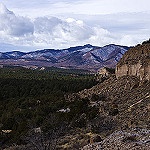
Scene: Outdoor